Symbols of Power

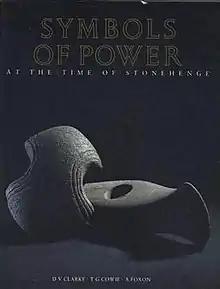
The cover of the book.

Symbols of Power: At the Time of Stonehenge is a book dealing with the archaeology of hierarchical symbols in the British Isles during the Neolithic and Early Bronze Ages. Co-written by the archaeologists D.V. Clarke, T.G. Cowie and Andrew Foxon, it also contained additional contributions from other authors including John C. Barrett and Joan Taylor. Published by the National Museum of Antiquities of Scotland in 1985, it was designed to accompany an exhibition on the same subject that was held that year in Edinburgh, Scotland.